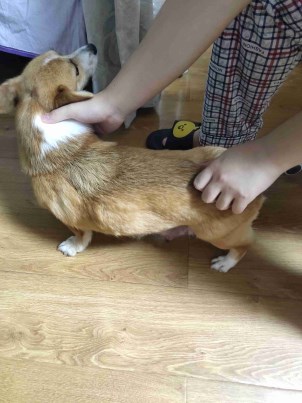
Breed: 2909-n000116-Cardigan